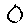
Label: 0